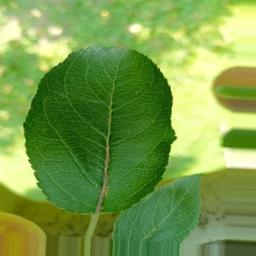
Label: Healthy